Henry Percy, 1st Baron Percy

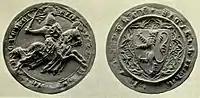
Seal of Henry Percy from the Barons' Letter, 1301, which he signed as "Henricus de Percy, D(omi)n(u)s de Topclive" (Henry de Percy, Lord (feudal baron) of Topcliffe). His seal bears the legend: SIGILLUM HENRICI DE PERCY/SIGILLUM HENRICI DE PERCI ("seal of Henry de Percy").

Henry de Percy, 1st Baron Percy of Alnwick (25 March 1273 – October 1314) was a medieval English magnate.